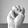
ASL letter: M